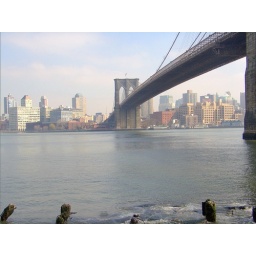
a bridge over water